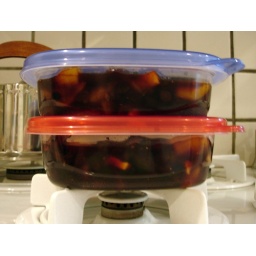
Each container holds over a pound of fruit plus a cup of syrup